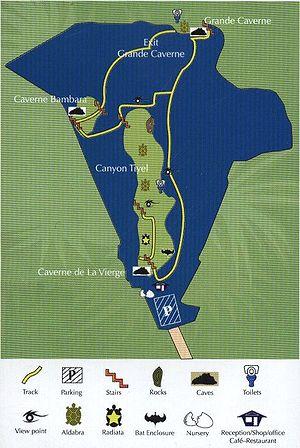
La réserve de tortues géantes François Leguat a ouvert ses portes au public au cours du mois d’août 2007. Ce projet de conservation conçu par les propriétaires de La Vanille Réserve des Mascareignes, se situe sur un site de 20 arpents à Anse Quitor, au sud de Rodrigues, à quelques centaines de mètres de l’aéroport de Plaine-Corail.